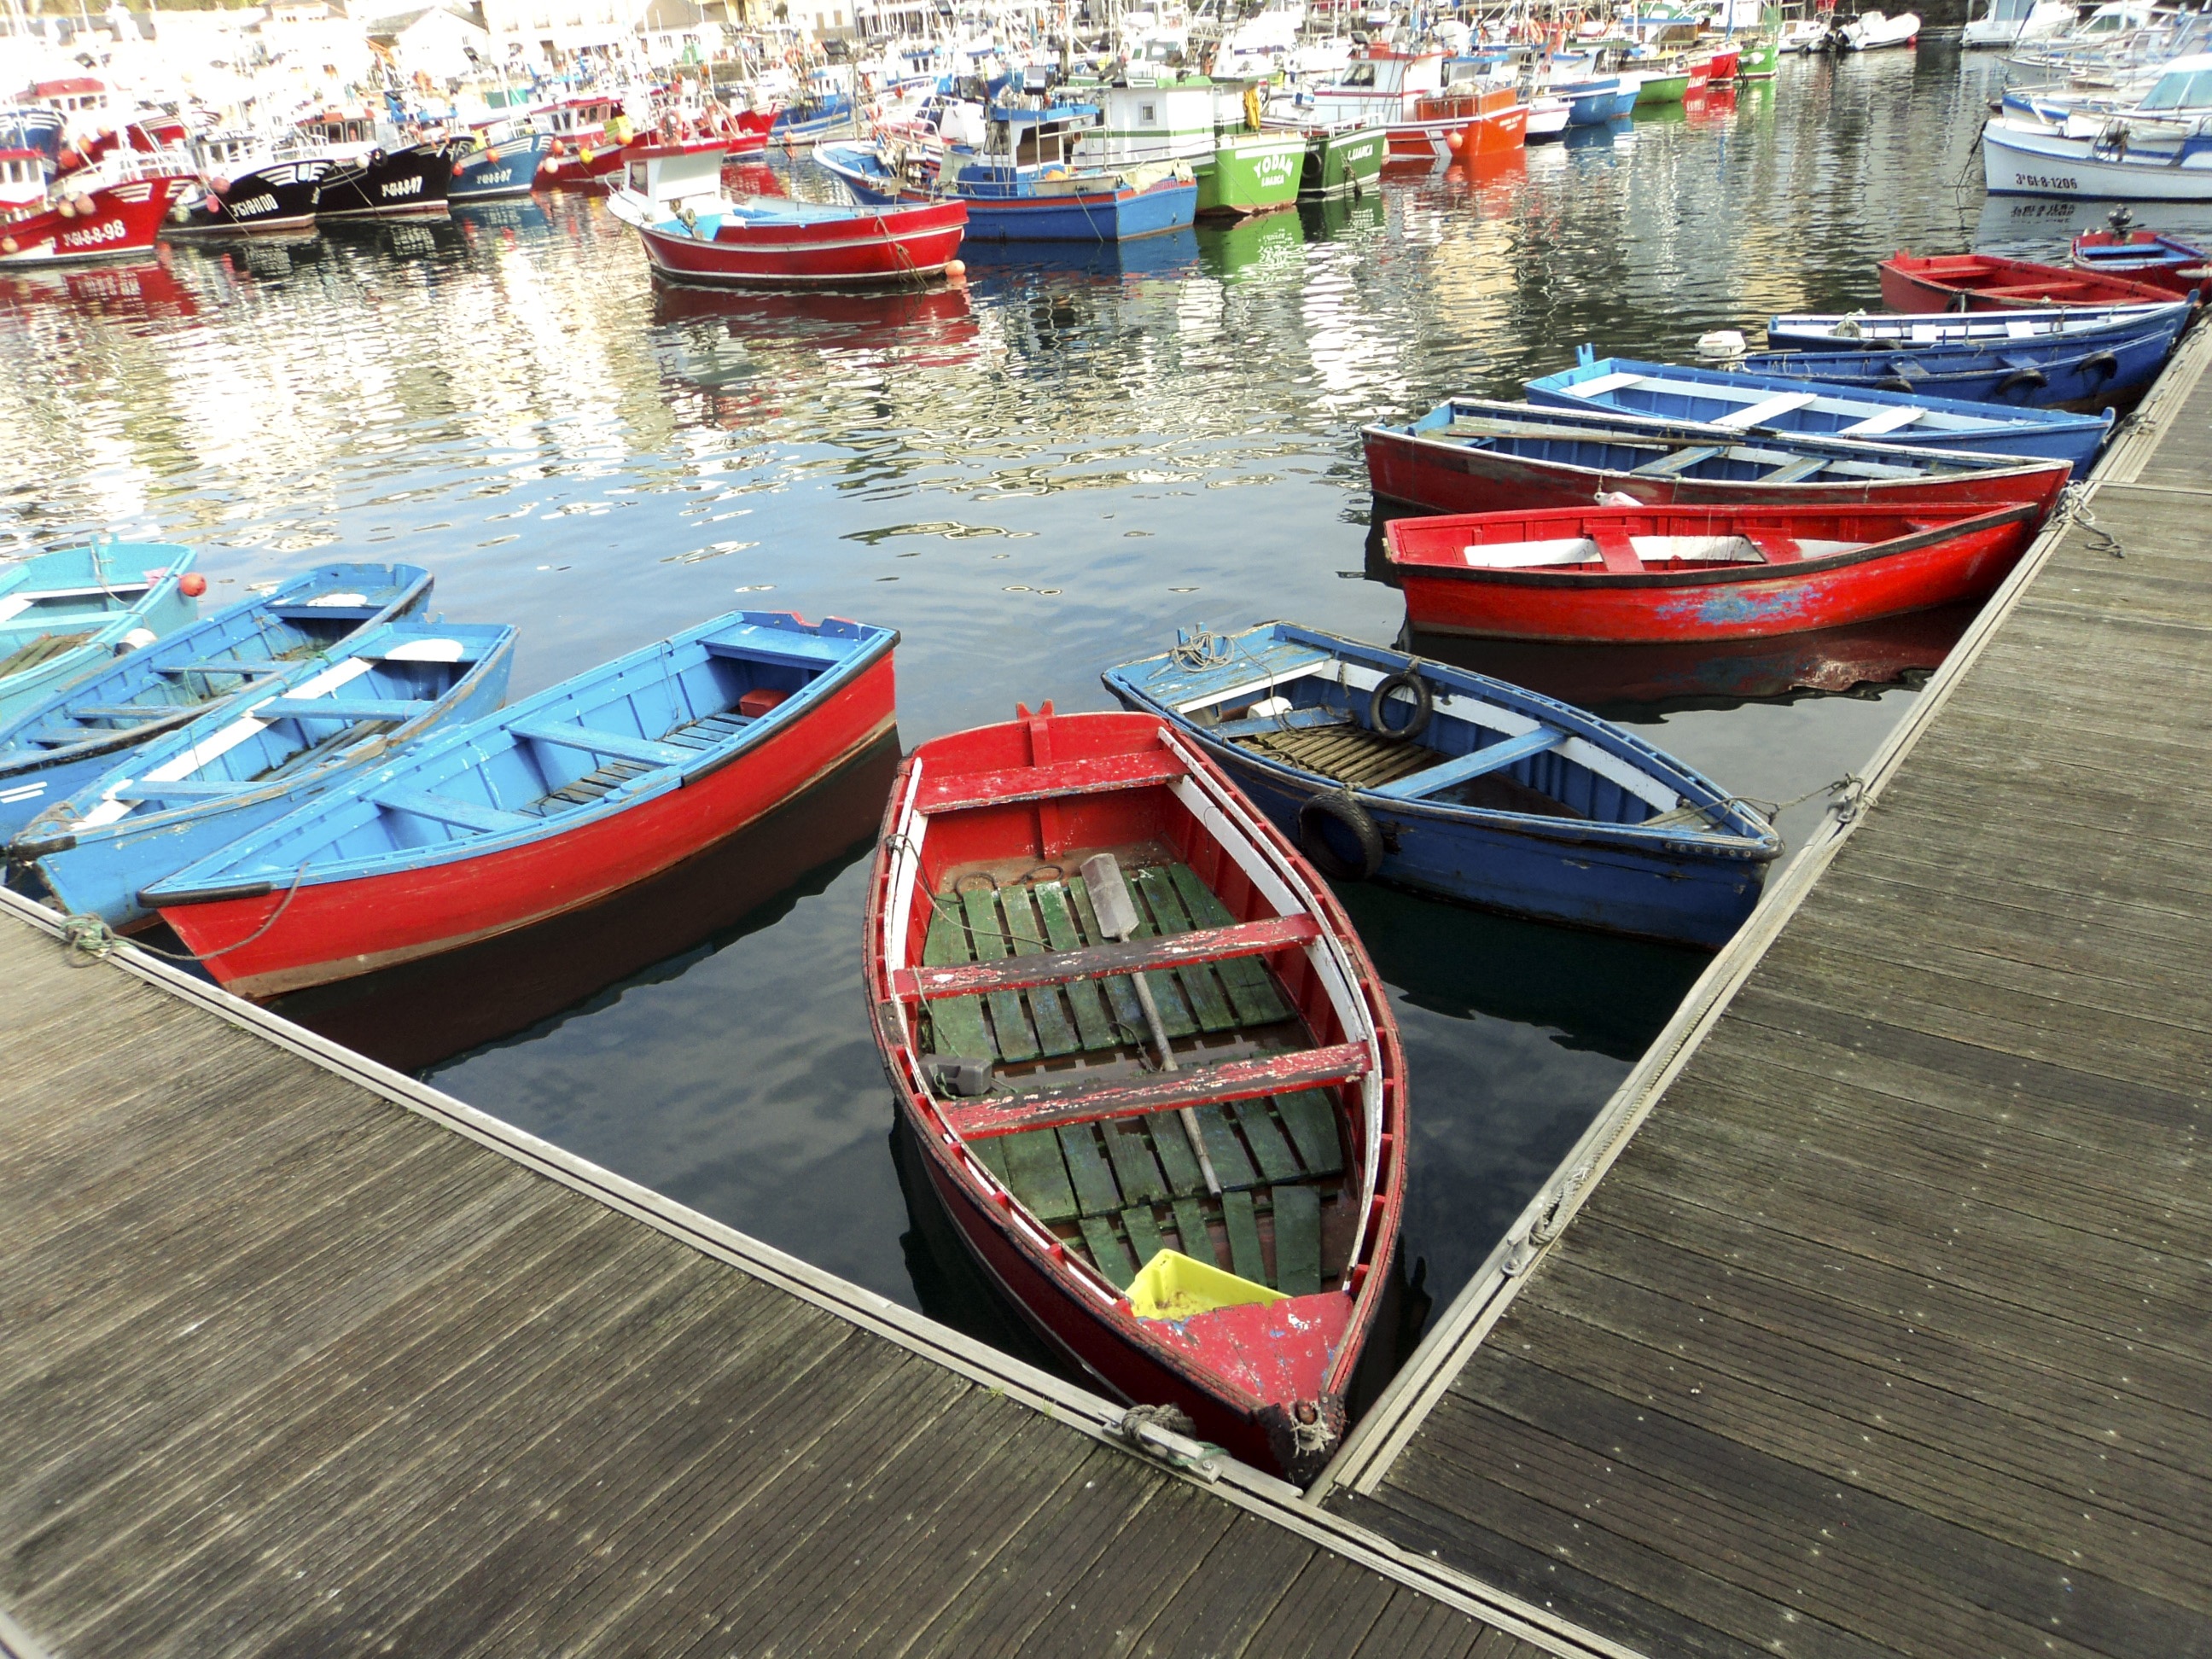
sea, dock, boat, vehicle, port, waterway, motorboat, boating, boats, watercraft, rowing, dinghy, watercraft rowing